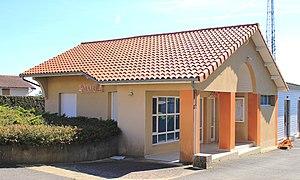
Mairie de Lizos (Hautes-Pyrénées)
Lizos est une commune française située dans le département des Hautes-Pyrénées, en région Occitanie.